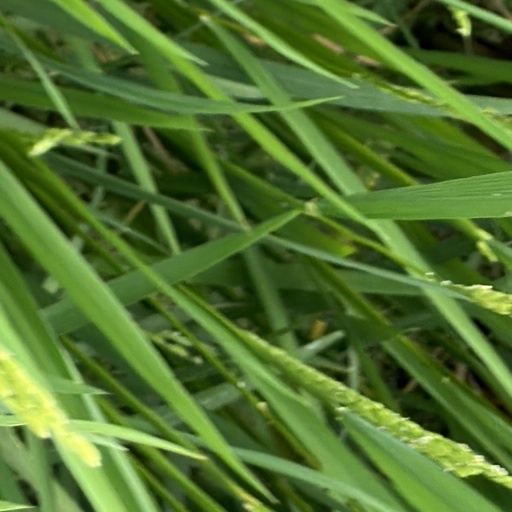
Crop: rice